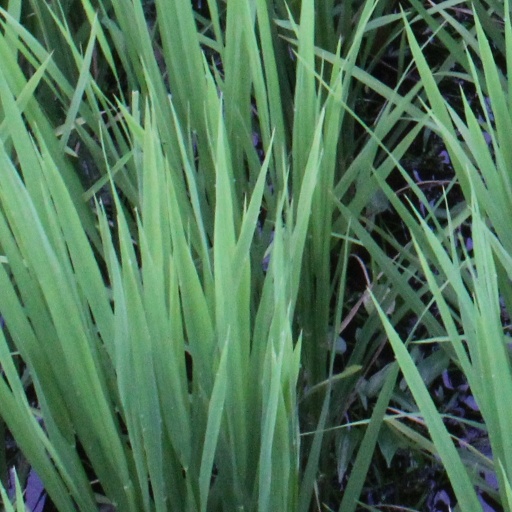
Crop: rice